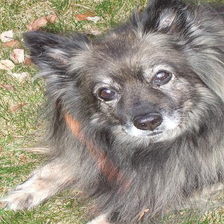
Species: dog
Breed: keeshond